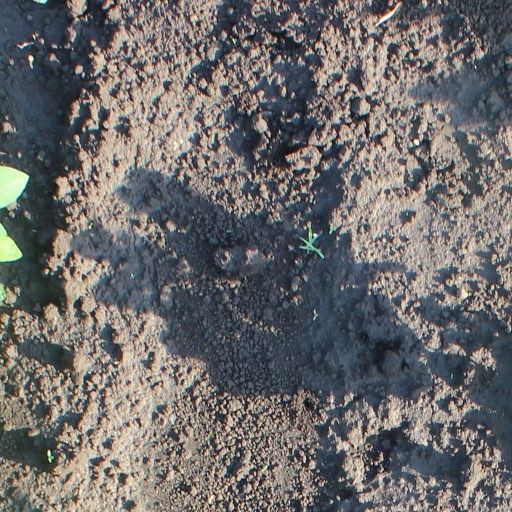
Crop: soybean